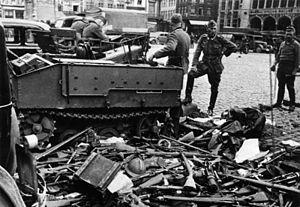
Le plan Dyle est un plan stratégique français au début de la Seconde Guerre mondiale prévoyant une intervention militaire en Belgique en cas d'invasion de ce royaume par les forces armées allemandes. Ce cas se produit le 10 mai 1940 et le plan est appliqué sous sa forme Dyle–Bréda étendant l'intervention franco-britannique aux Pays-Bas.
En 1940, l'armée belge n'a pas une capacité suffisante pour affronter l'envahisseur lors de la Seconde Guerre mondiale. Pourtant, un effort militaire sans précédent a été consenti depuis 1936 dans le cadre de la politique de neutralité. Celle-ci a été choisie en conséquence de la faiblesse politique de la France et du Royaume-Uni qui est apparue lorsque ces pays ont renoncé à réagir militairement quand l'Allemagne a réoccupé la Rhur avec la Wehrmacht en contravention avec le traité de Versailles. Cette démonstration de faiblesse face à la politique agressive d'Hitler a conduit le roi Léopold III de Belgique et le gouvernement, appuyés par le Parlement, à craindre de ne plus pouvoir compter sur l'alliance militaire avec la France du traité de 1920, ni sur un support britannique. La Belgique a donc choisi de revenir au statut de neutralité d'avant 1914, tout en obtenant la remise en vigueur de la garantie de la France et de l'Angleterre à défendre l'indépendance belge. En ce faisant, les gouvernants ont placé la Belgique dans un isolement militaire qui contraint ce pays à se préparer seul à l'éventualité d'un conflit avec l'Allemagne.